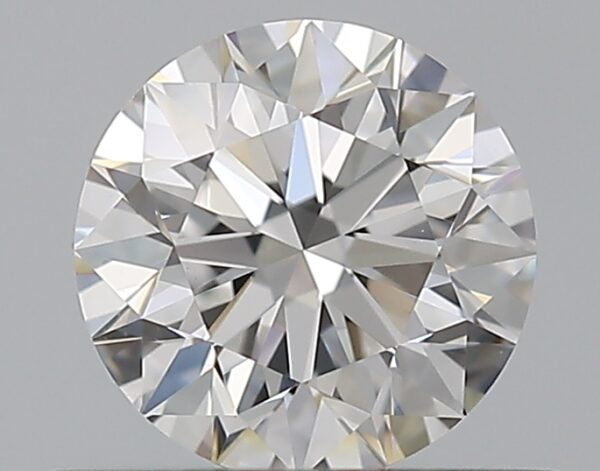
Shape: round
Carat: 0.53
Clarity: VS1
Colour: E
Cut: EX
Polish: EX
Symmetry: EX
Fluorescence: N
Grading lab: GIA
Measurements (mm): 5.14 x 5.15 x 3.22